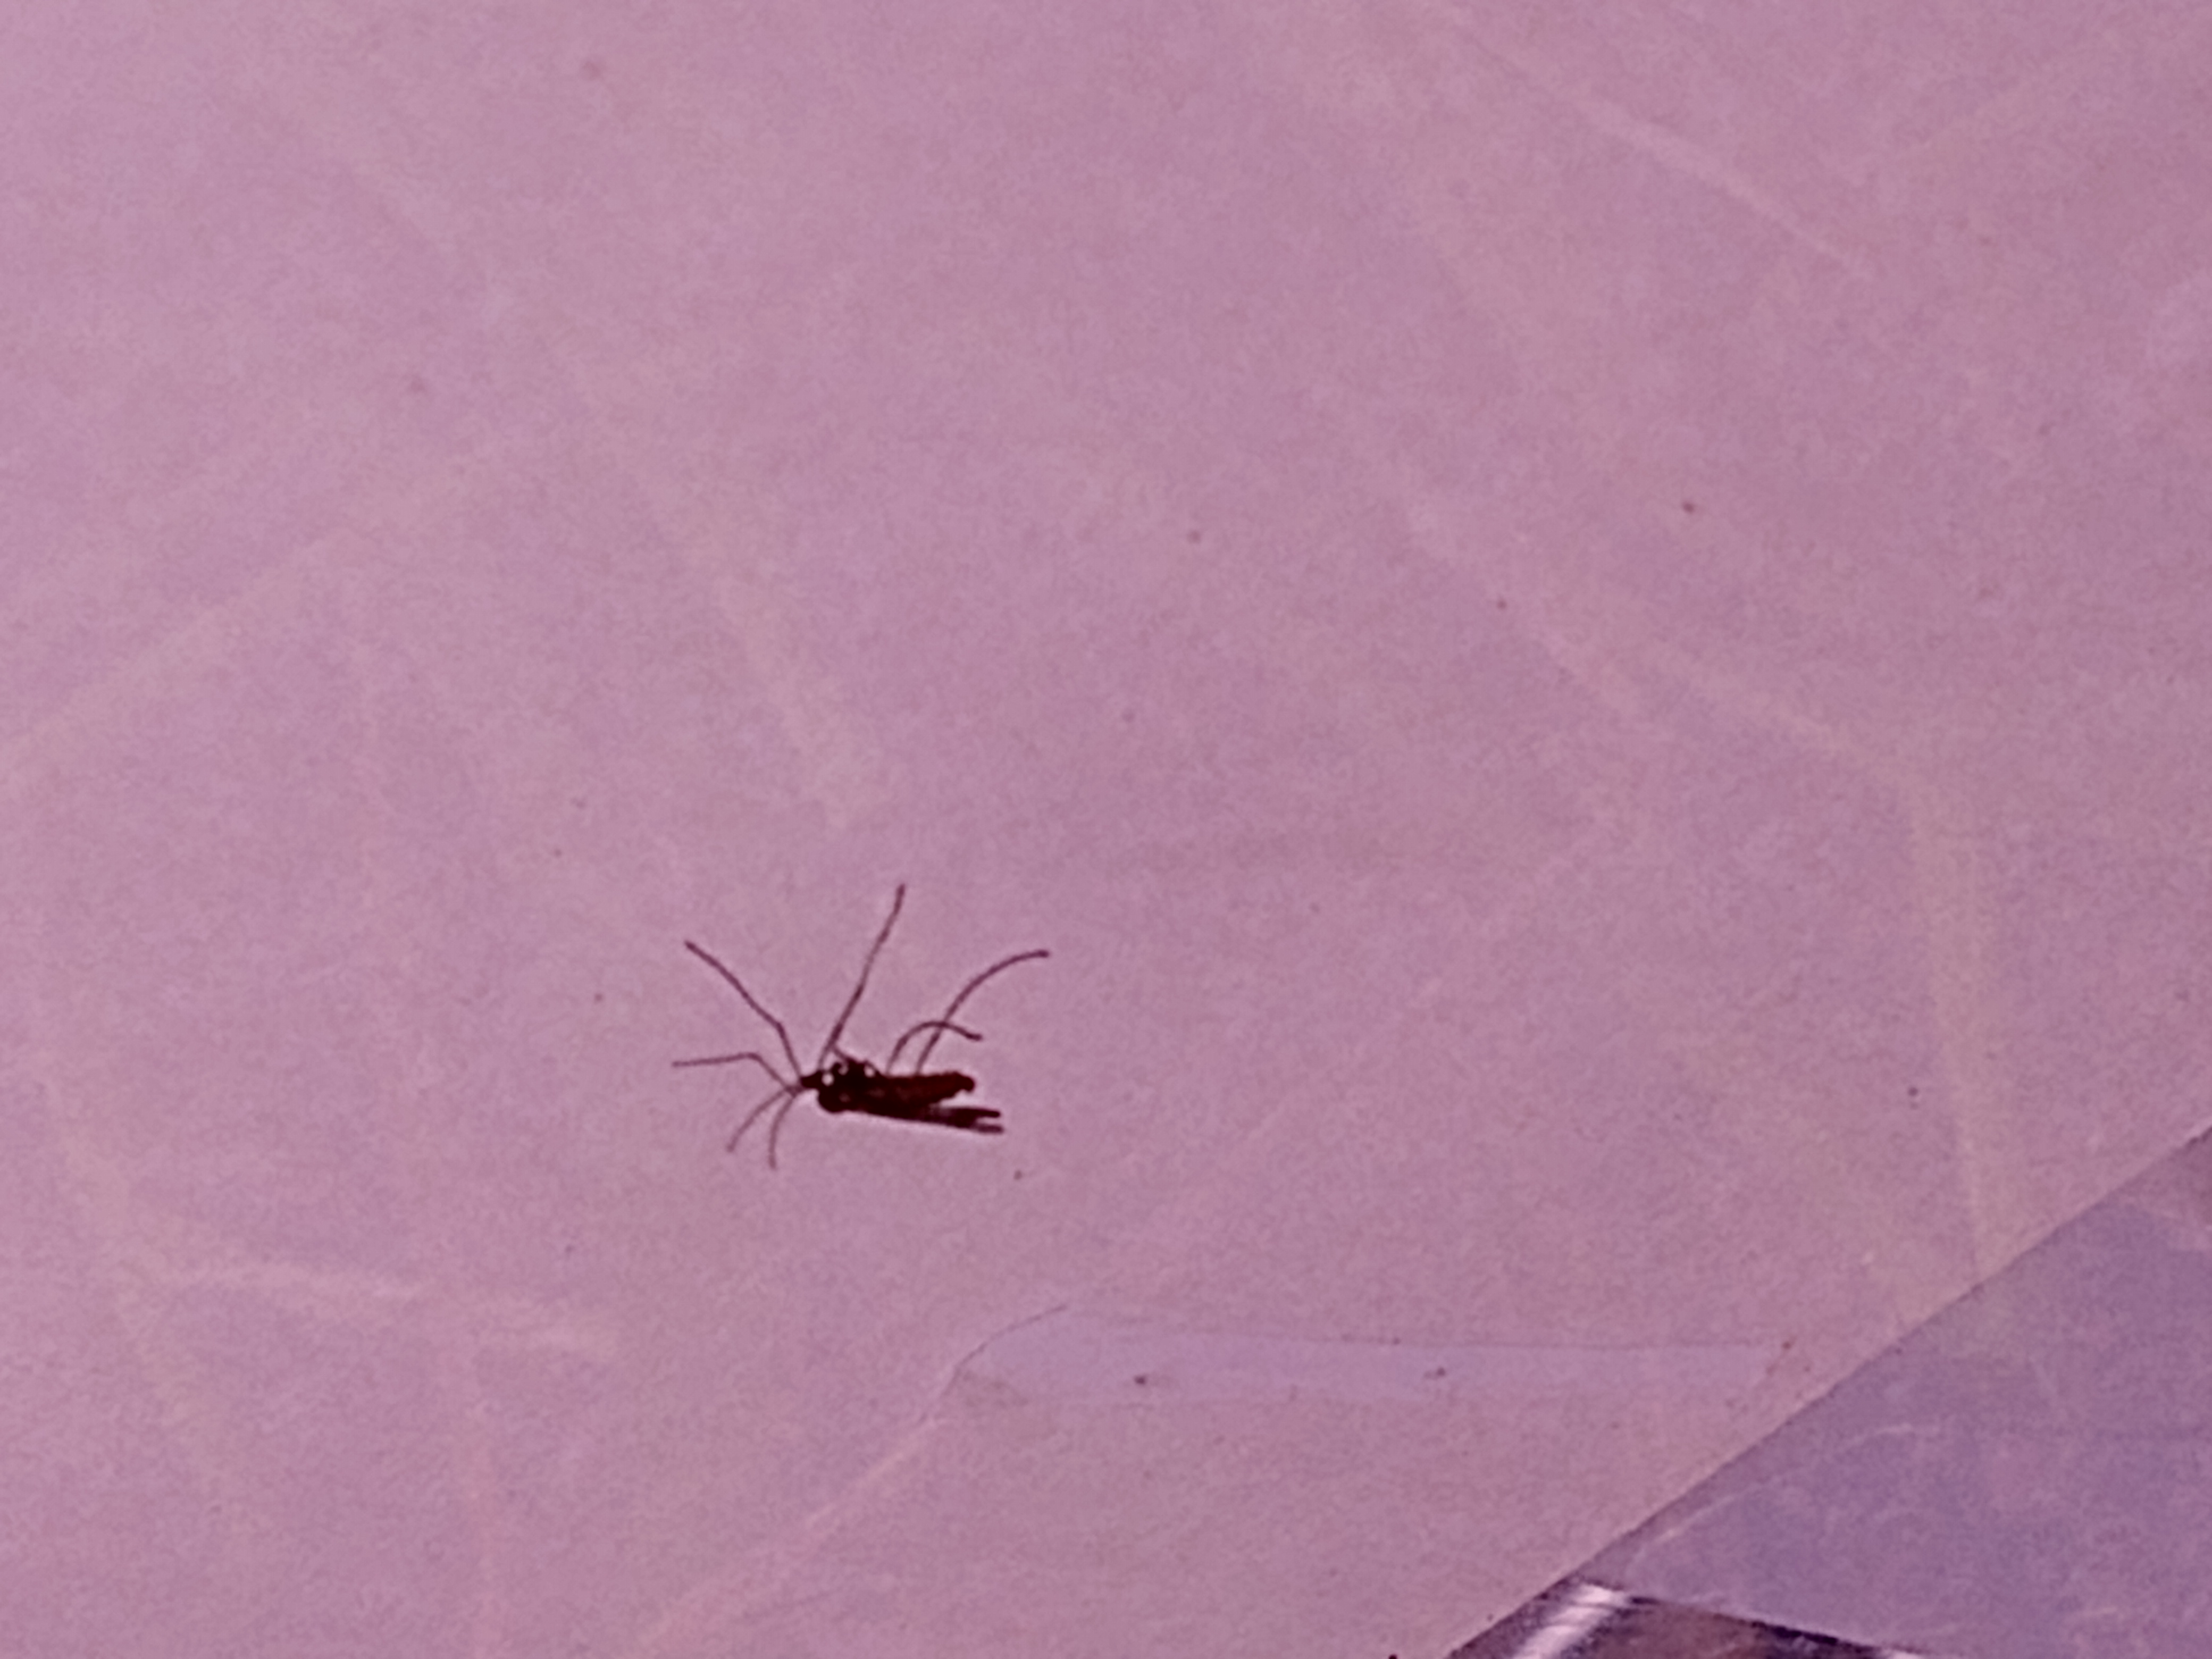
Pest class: hessian_fly